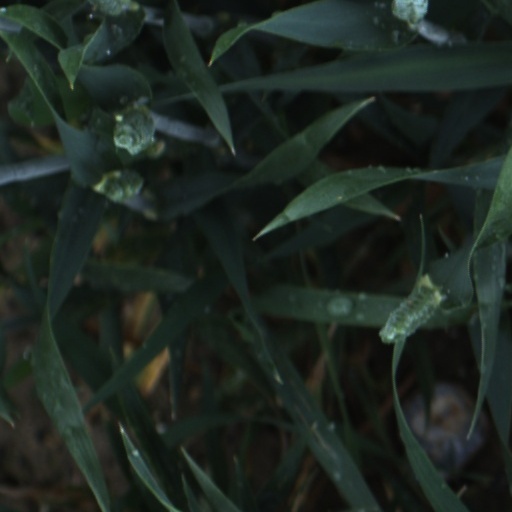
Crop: wheat